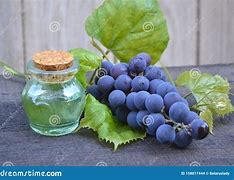
Label: Grapes